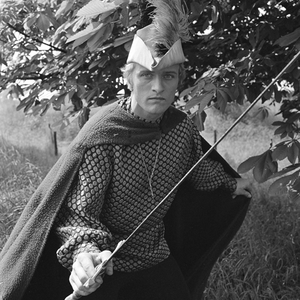
Rutger Hauer
Rutger Hauer i 1969
Rutger Hauer var en hollandsk skuespiller. Han kendes bl.a. for sin medvirken i filmene Blade Runner og Batman Begins.